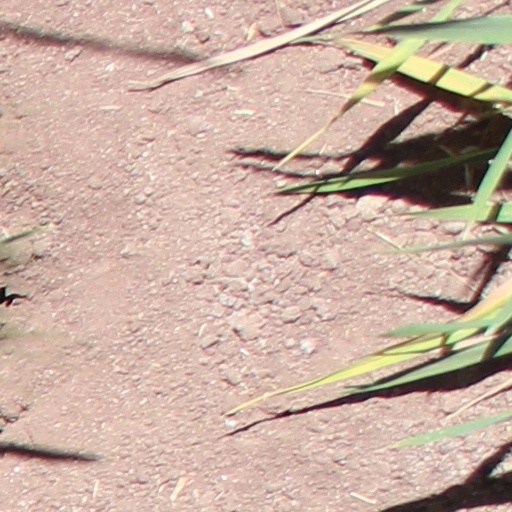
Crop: wheat